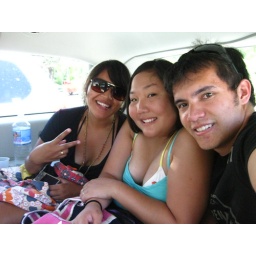
first car ride with 8 people in a 7 seater van